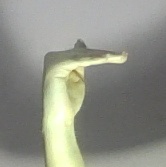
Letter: khaa